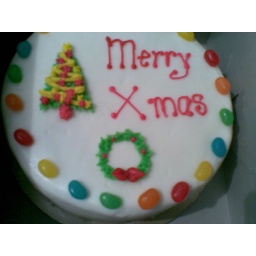
fruit cake covered with fondant with x'mas tree n wreath surrounded by jelly beans